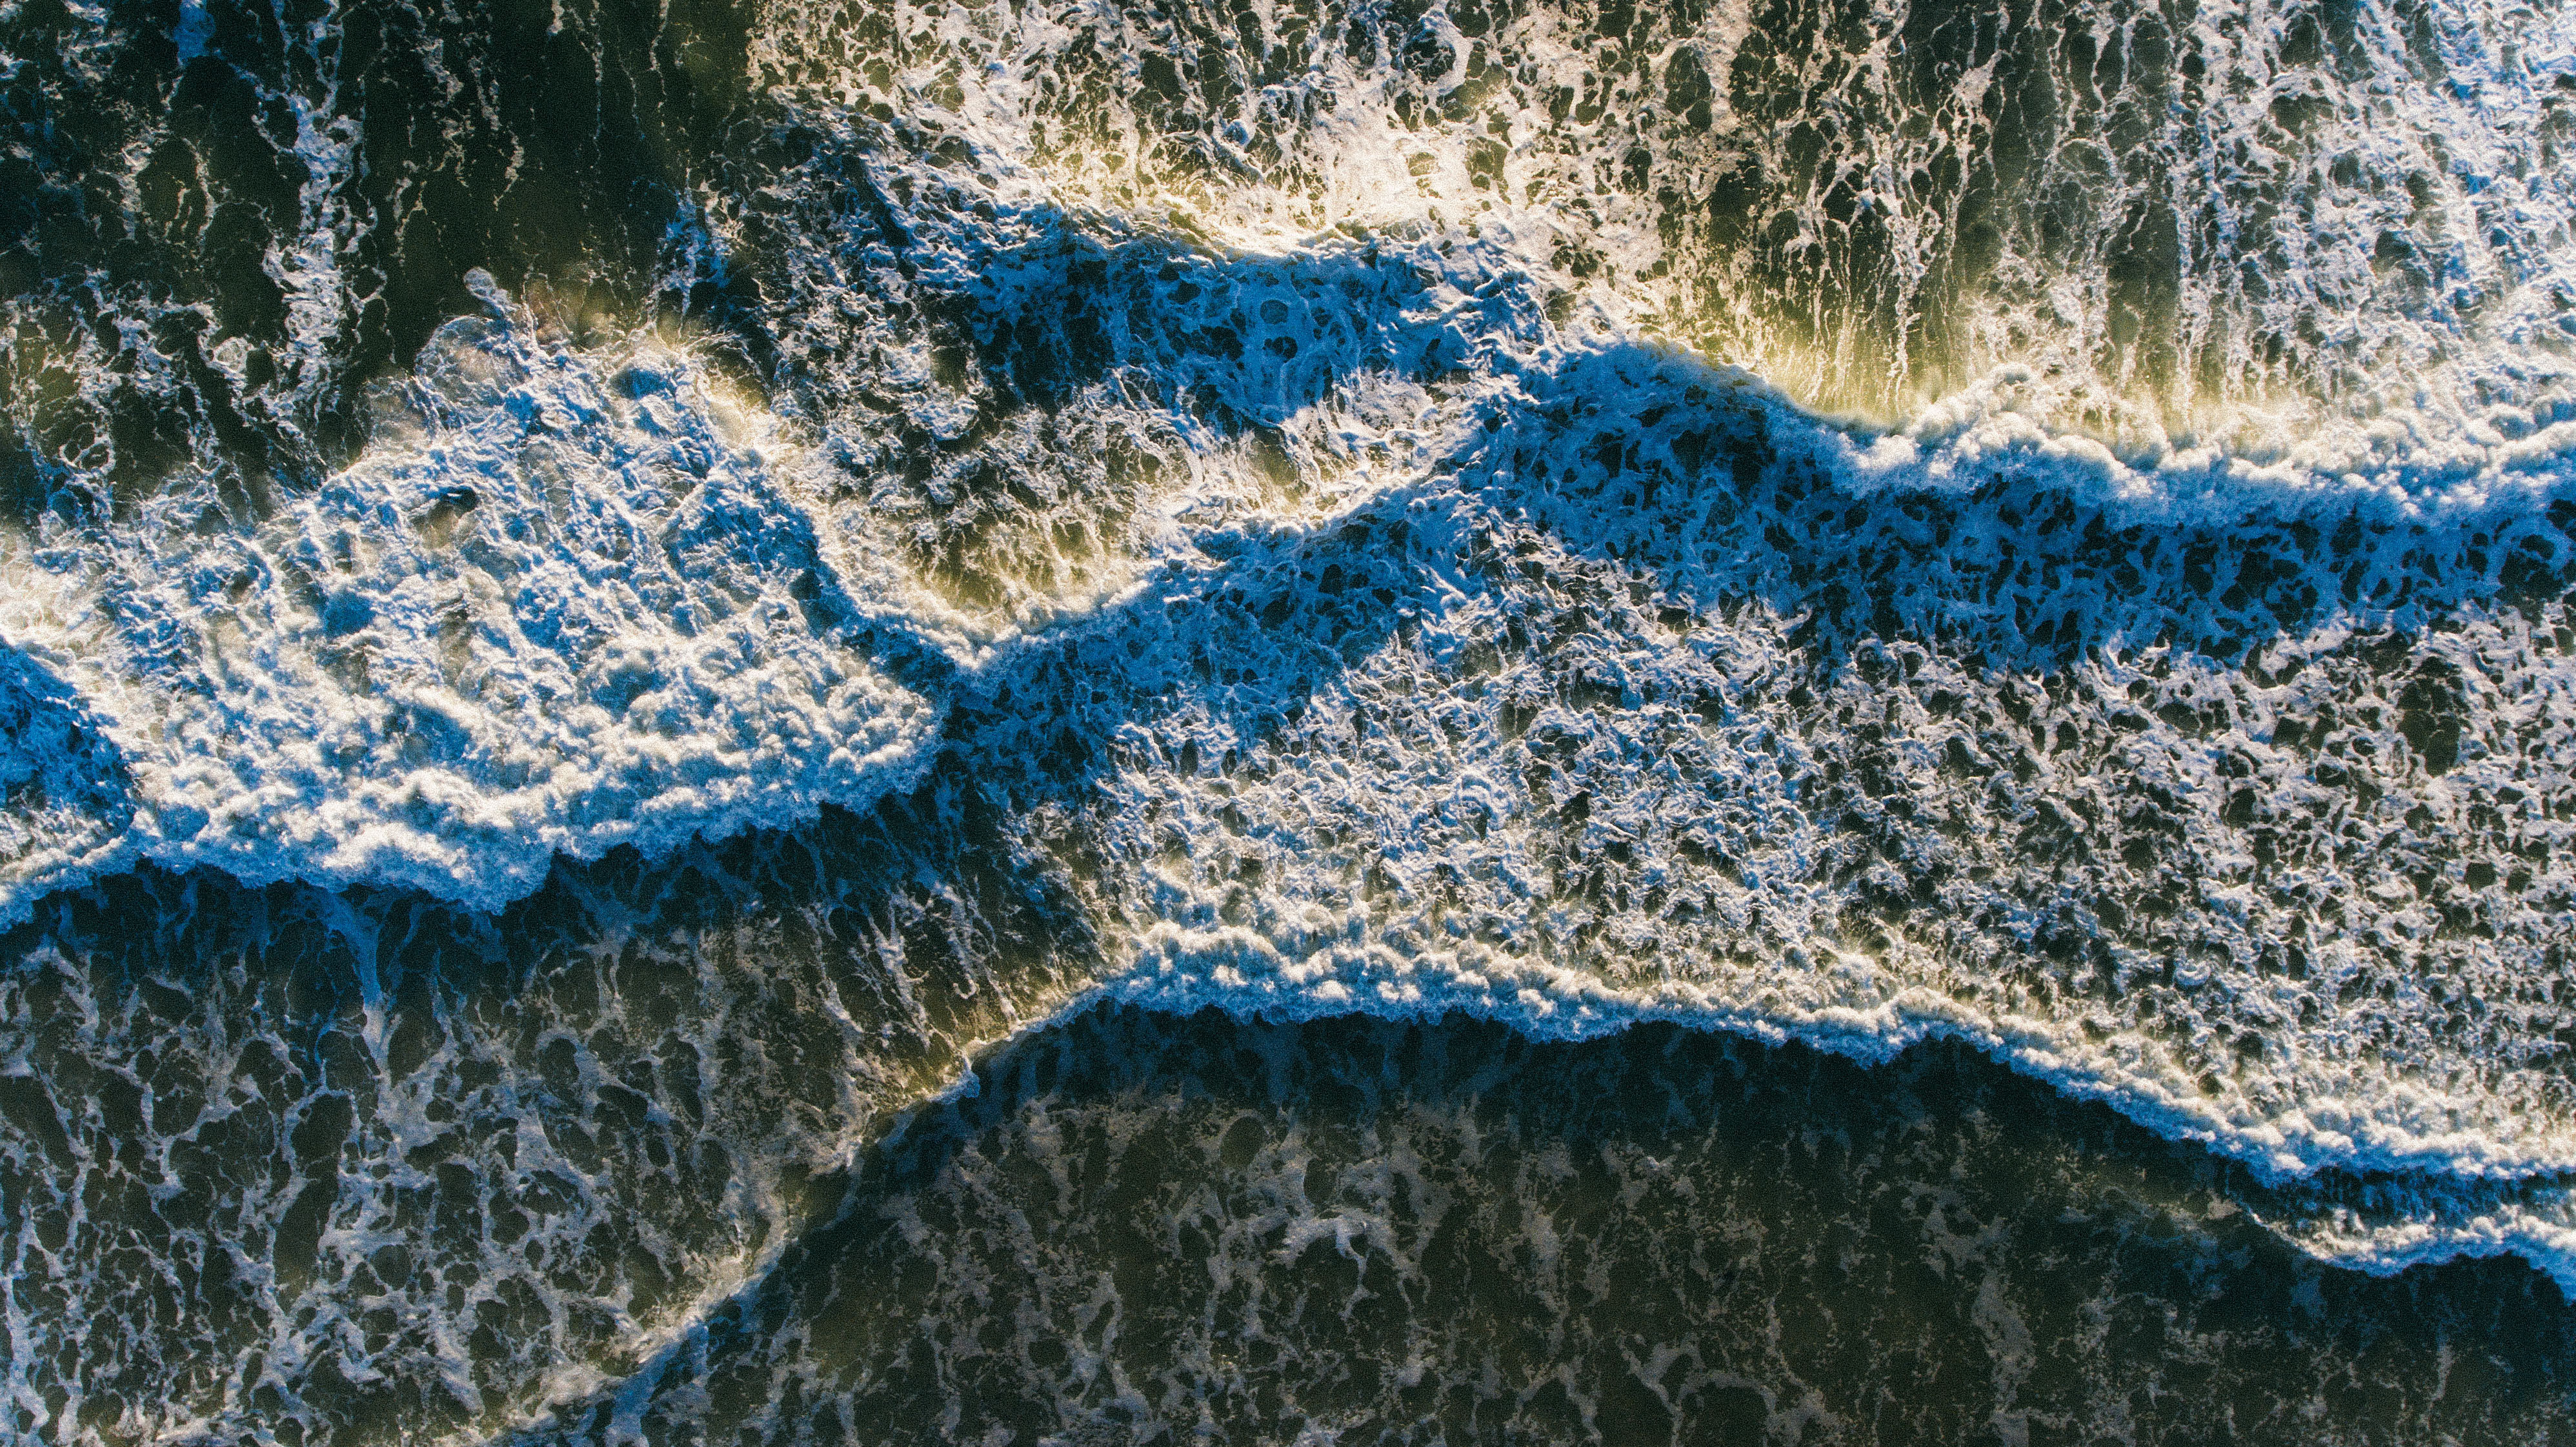
nature, blue, water, frost, geological phenomenon, aerial photography, winter, wave, terrain, snow, mountain, ice, geology, sea, mountain range